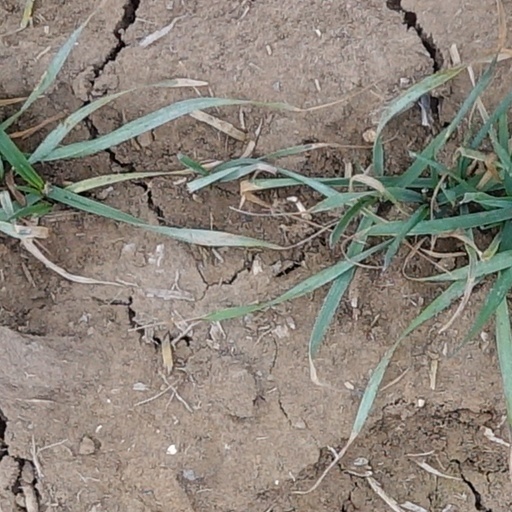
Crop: wheat